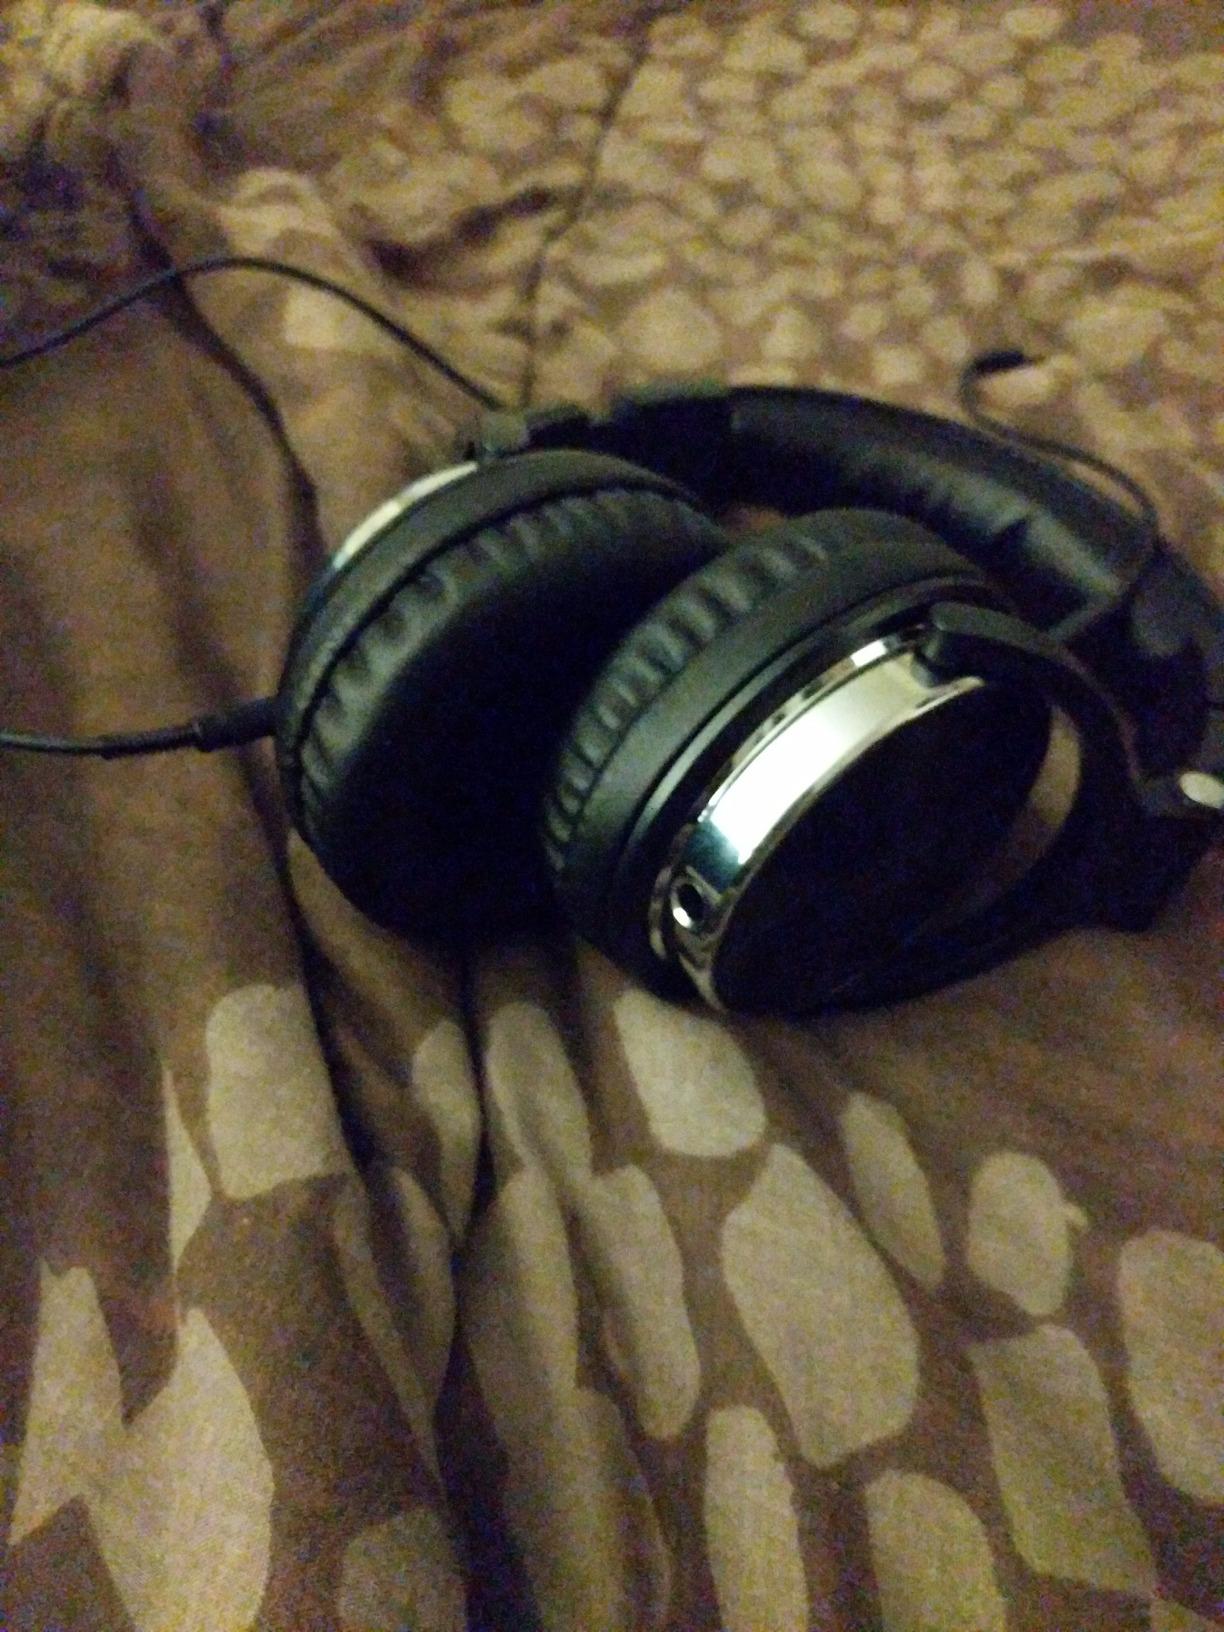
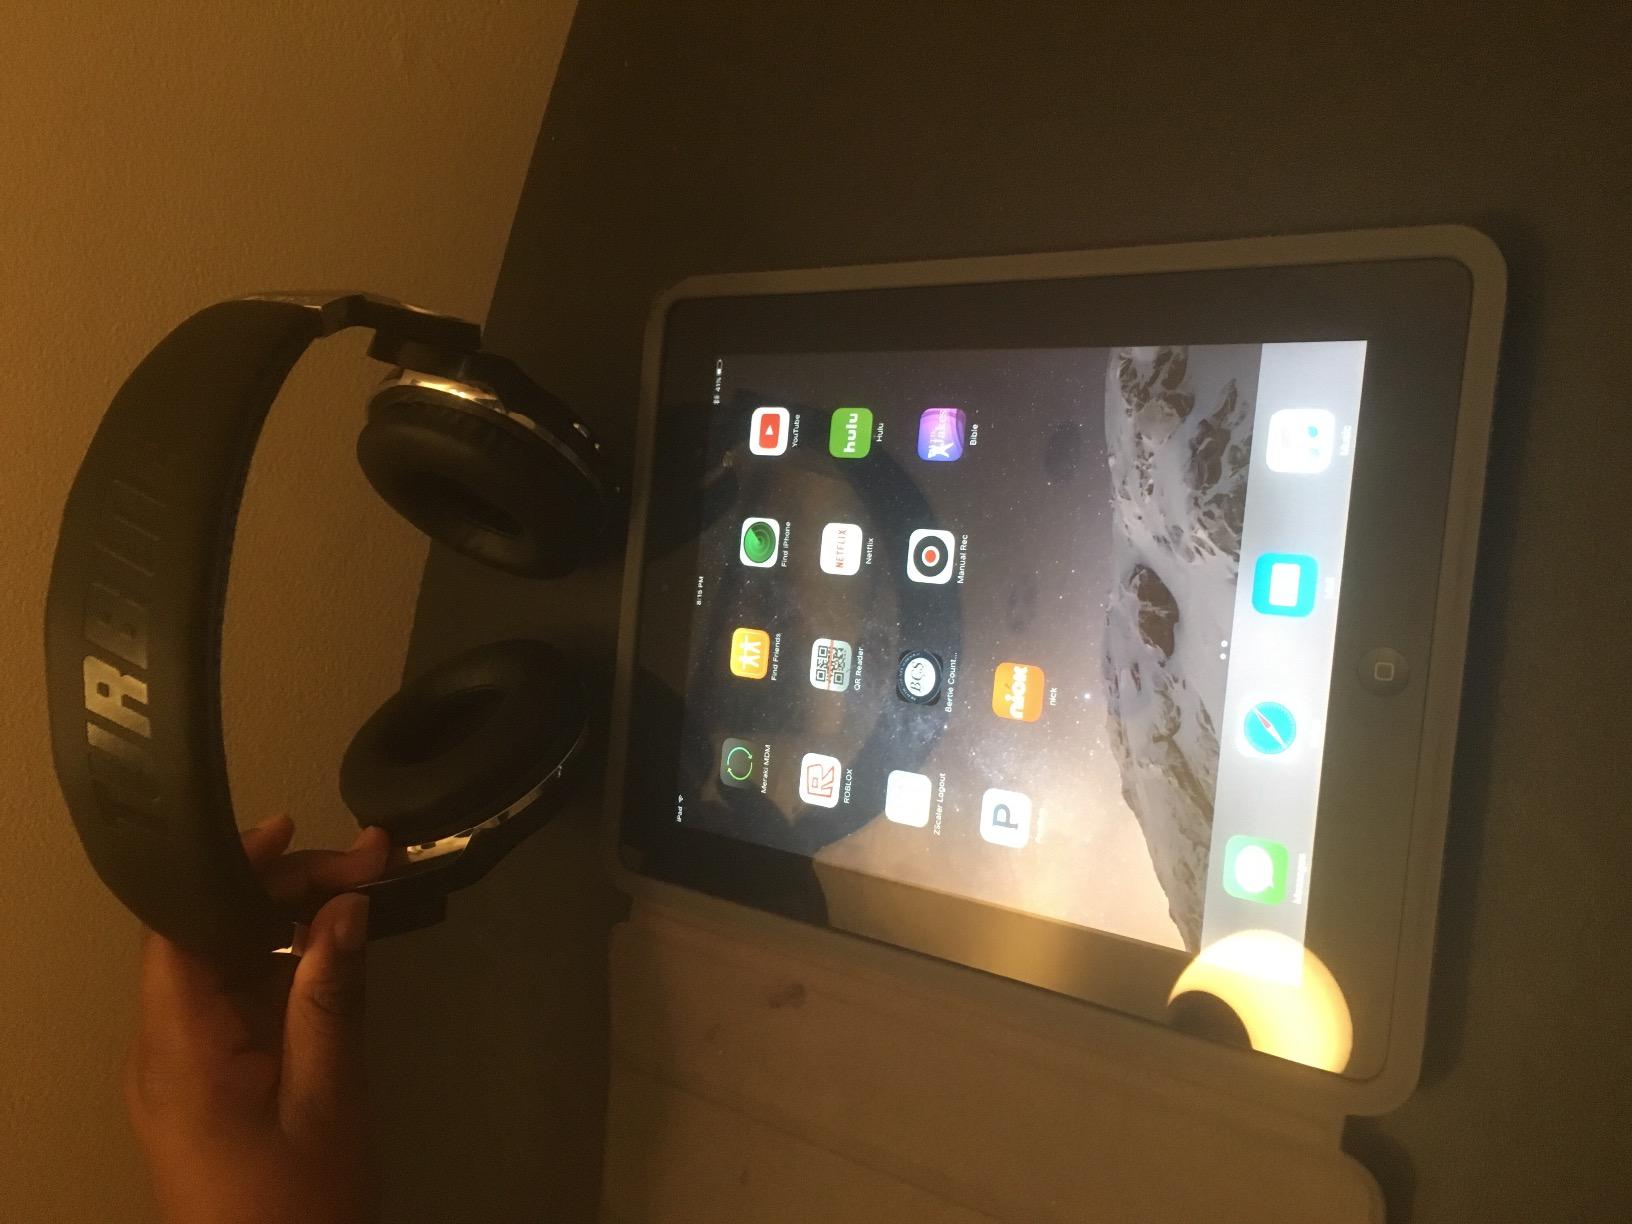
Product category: headphones
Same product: no